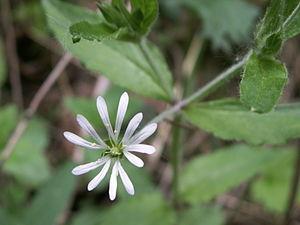
La Stellaire des bois, également appelée Stellaire des forêts, est une plante herbacée vivace du genre des Stellaires et de la famille des Caryophyllacées.
Le Massif du Vercors propose une très riche variété de fleurs avec plus de 1800 espèces végétales.